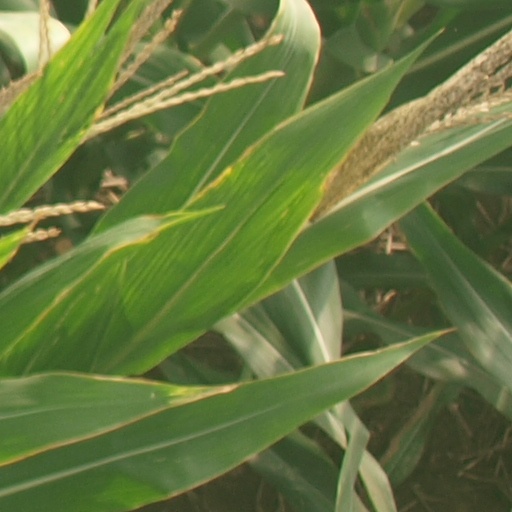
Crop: maize; corn